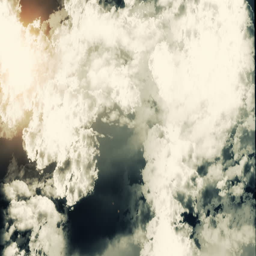
storm clouds moving across the sky